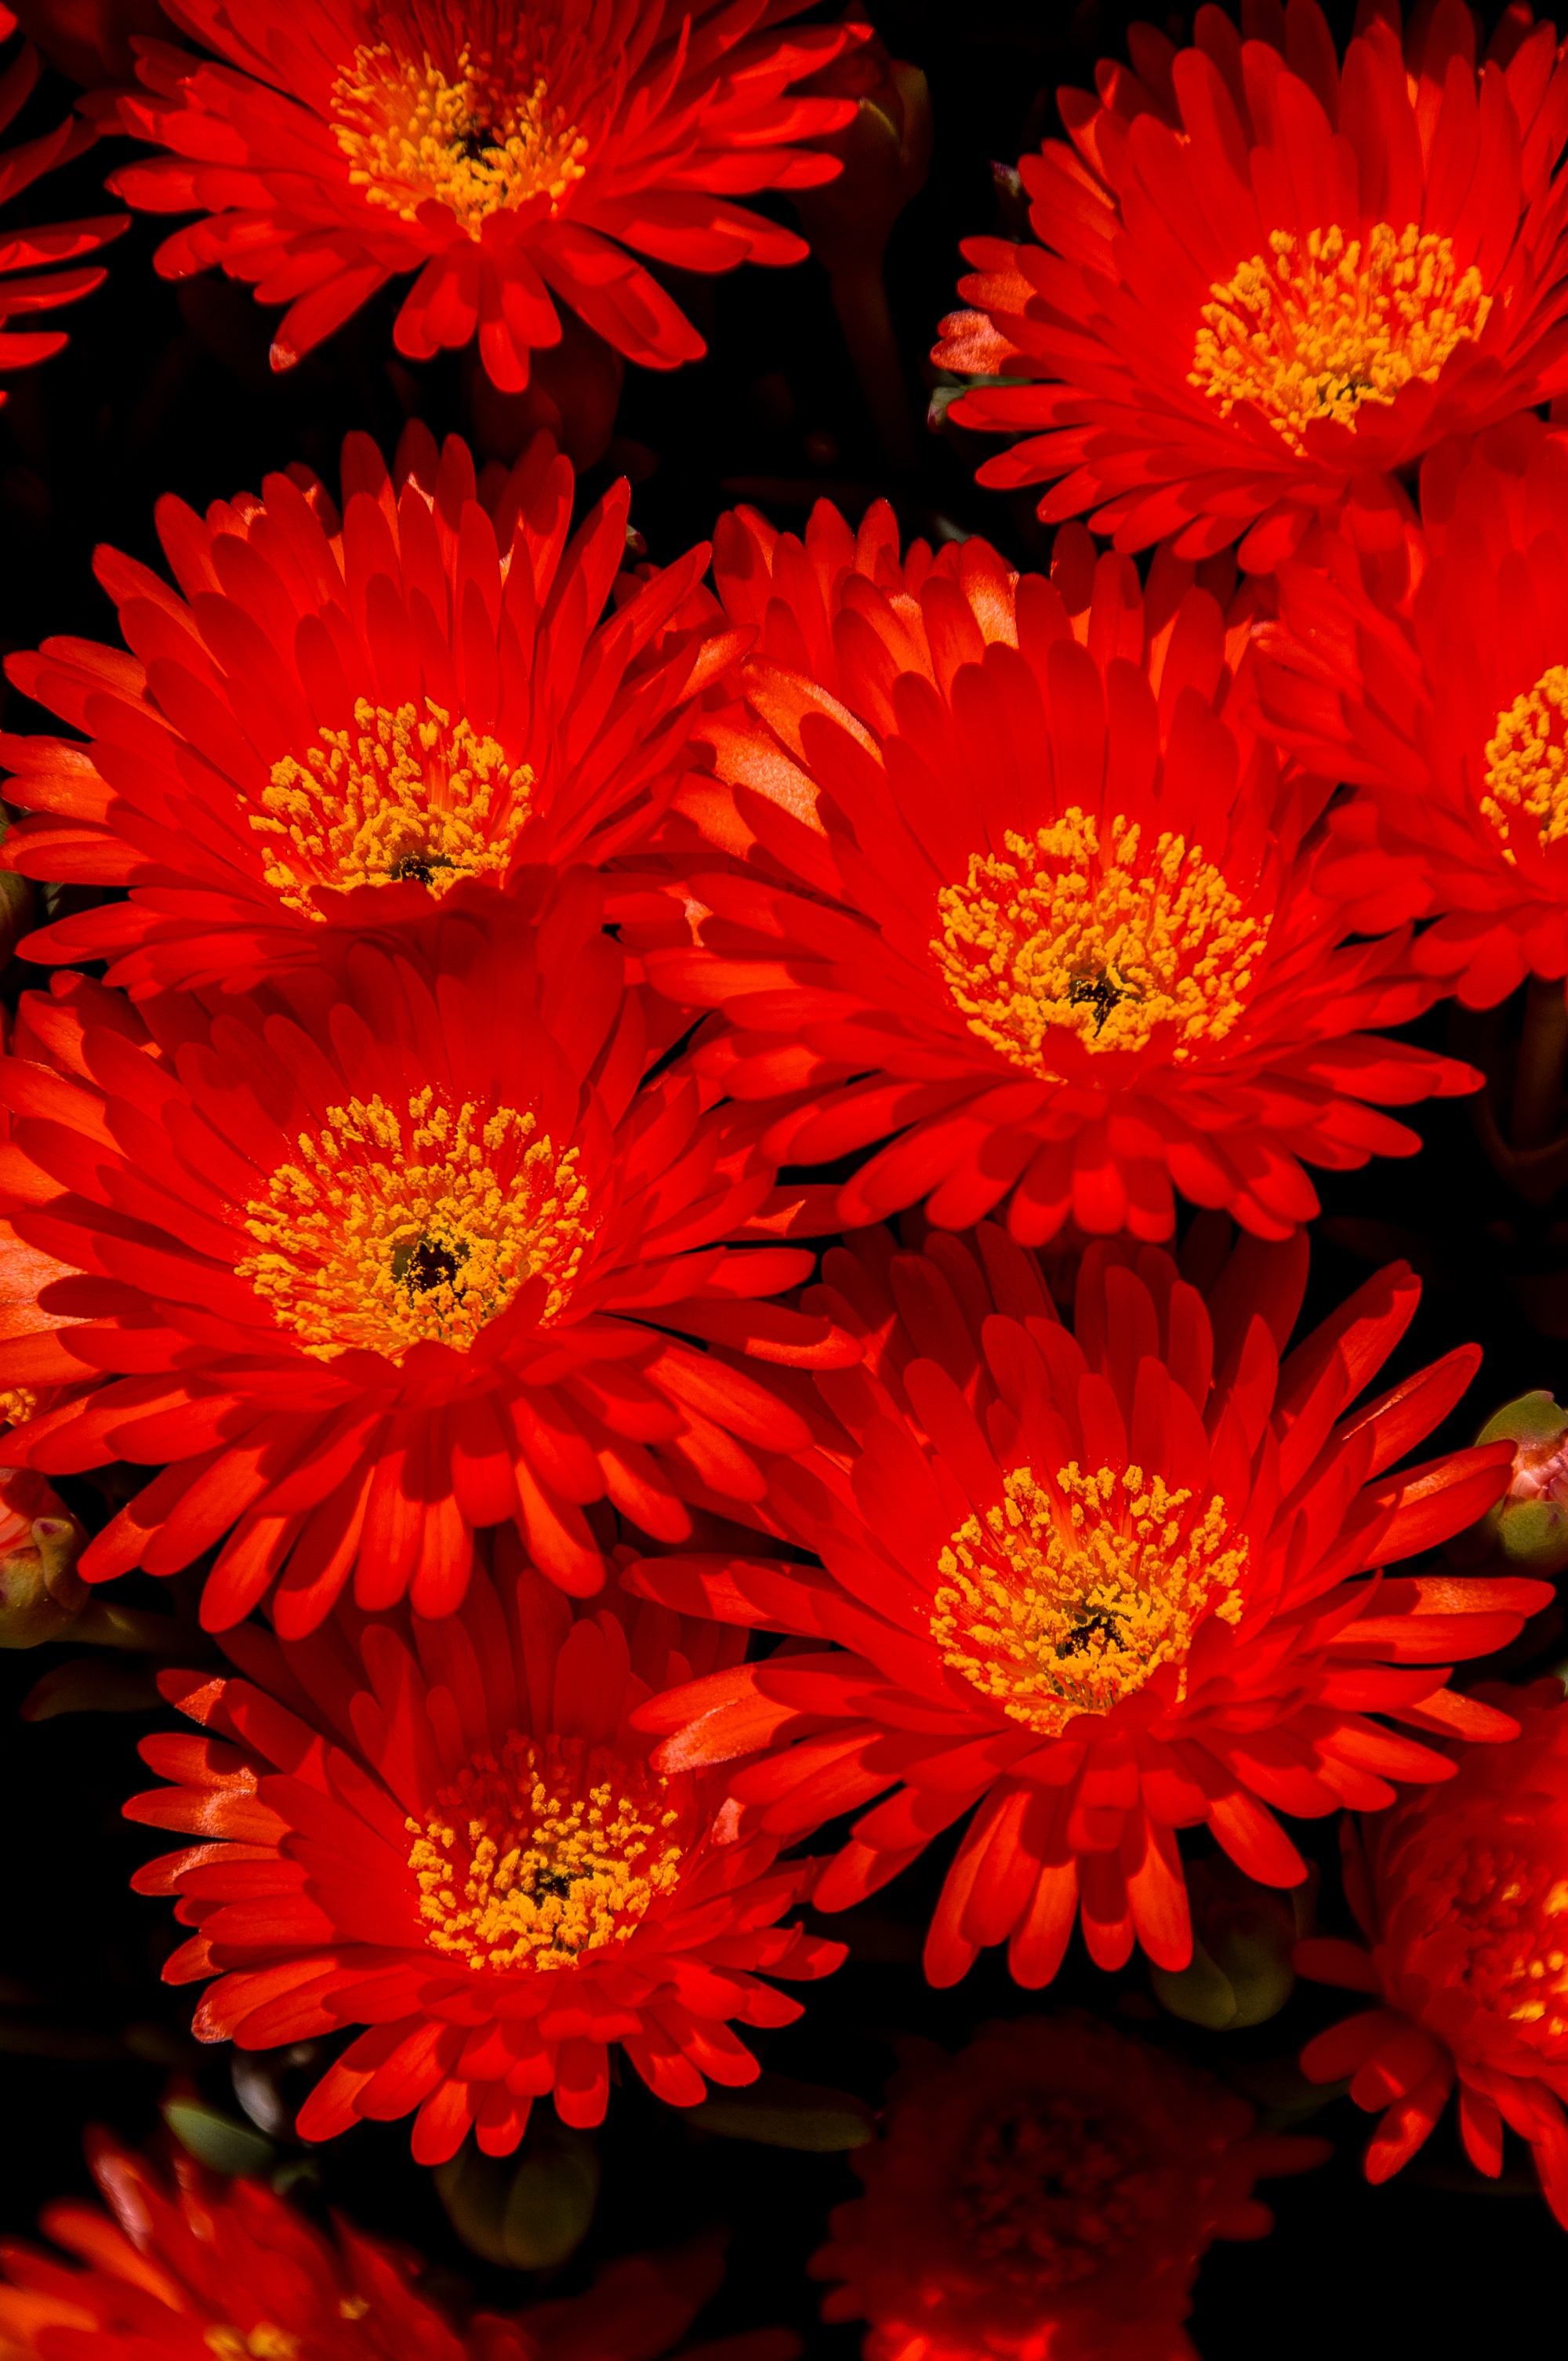
plant, flower, petal, bloom, orange, red, succulent, garden, flora, flowers, pigface, bright, gerbera, macro photography, flowering plant, daisy family, annual plant, land plant, chrysanths, blanket flowers